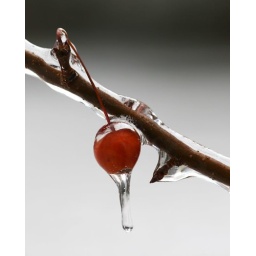
I found these hidden away in the park behind my house - a special color treat for a gray winter.